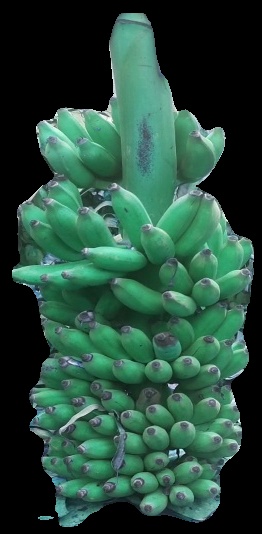
Variety: elakki-bale
Grade: grade1